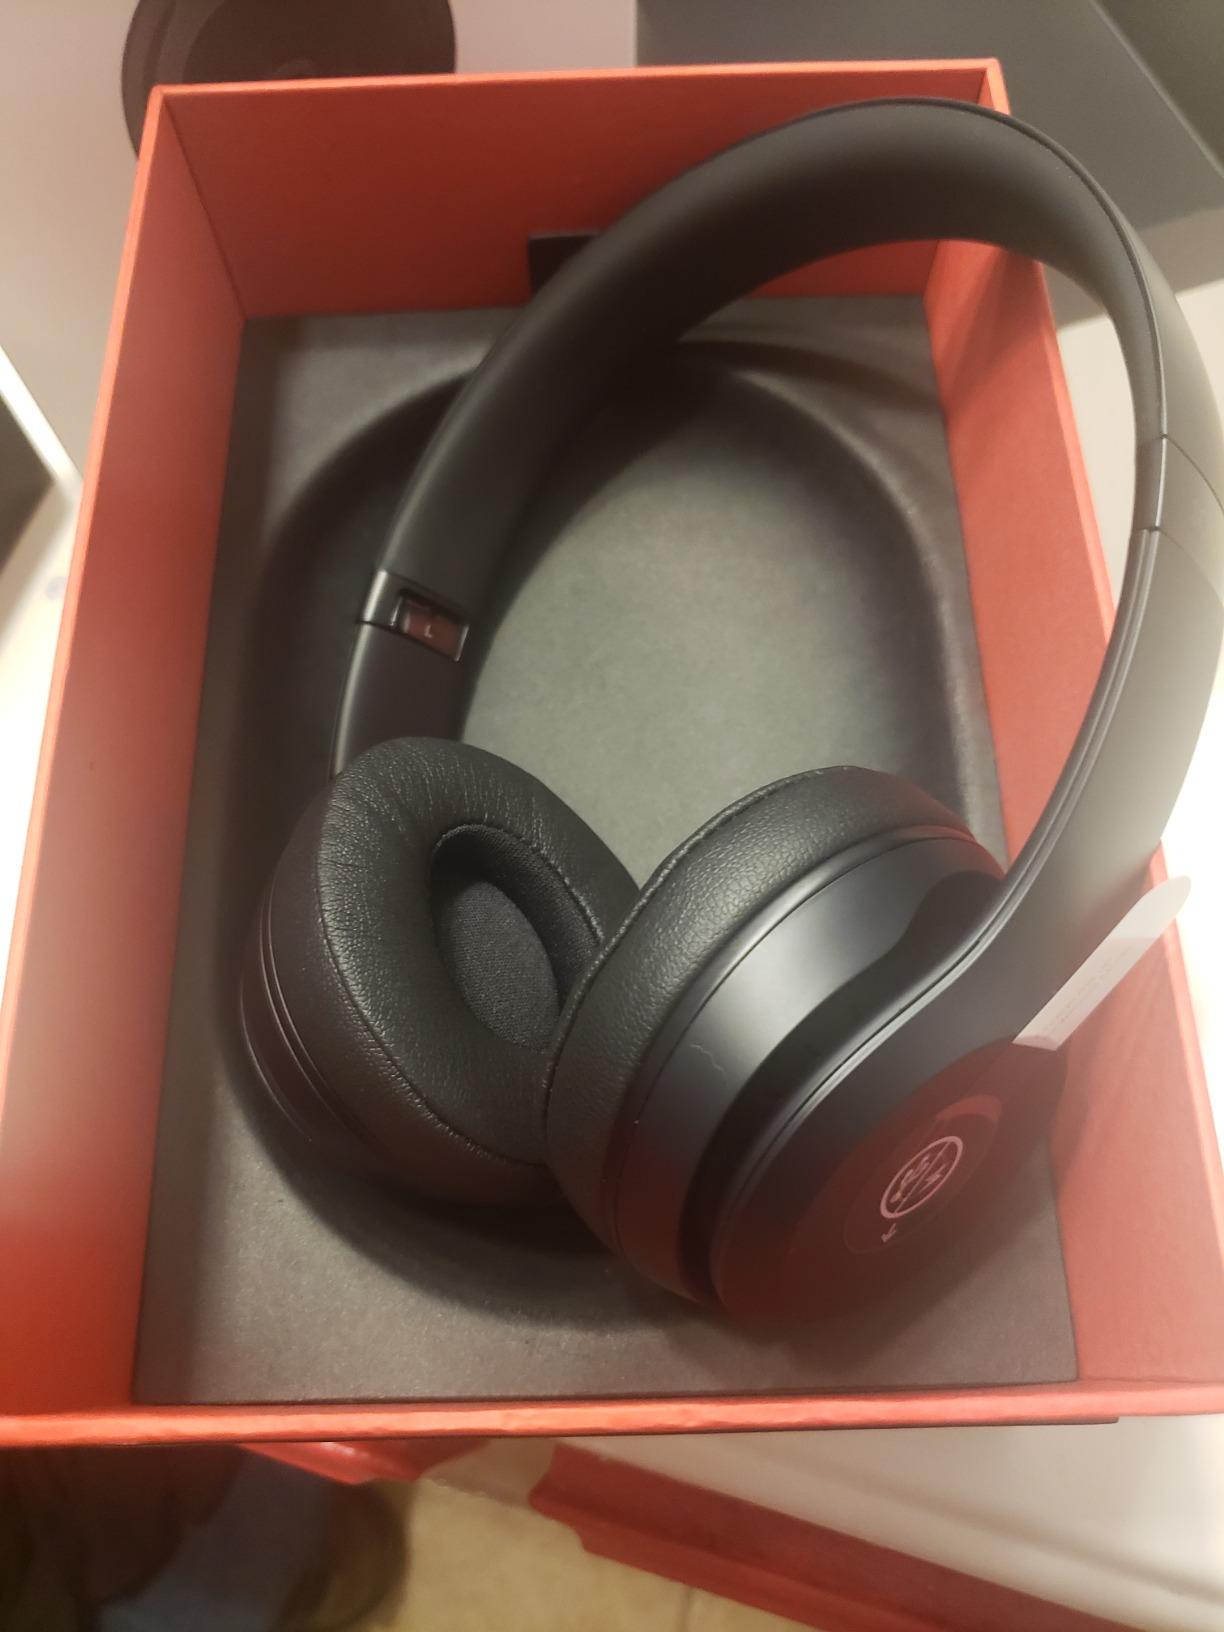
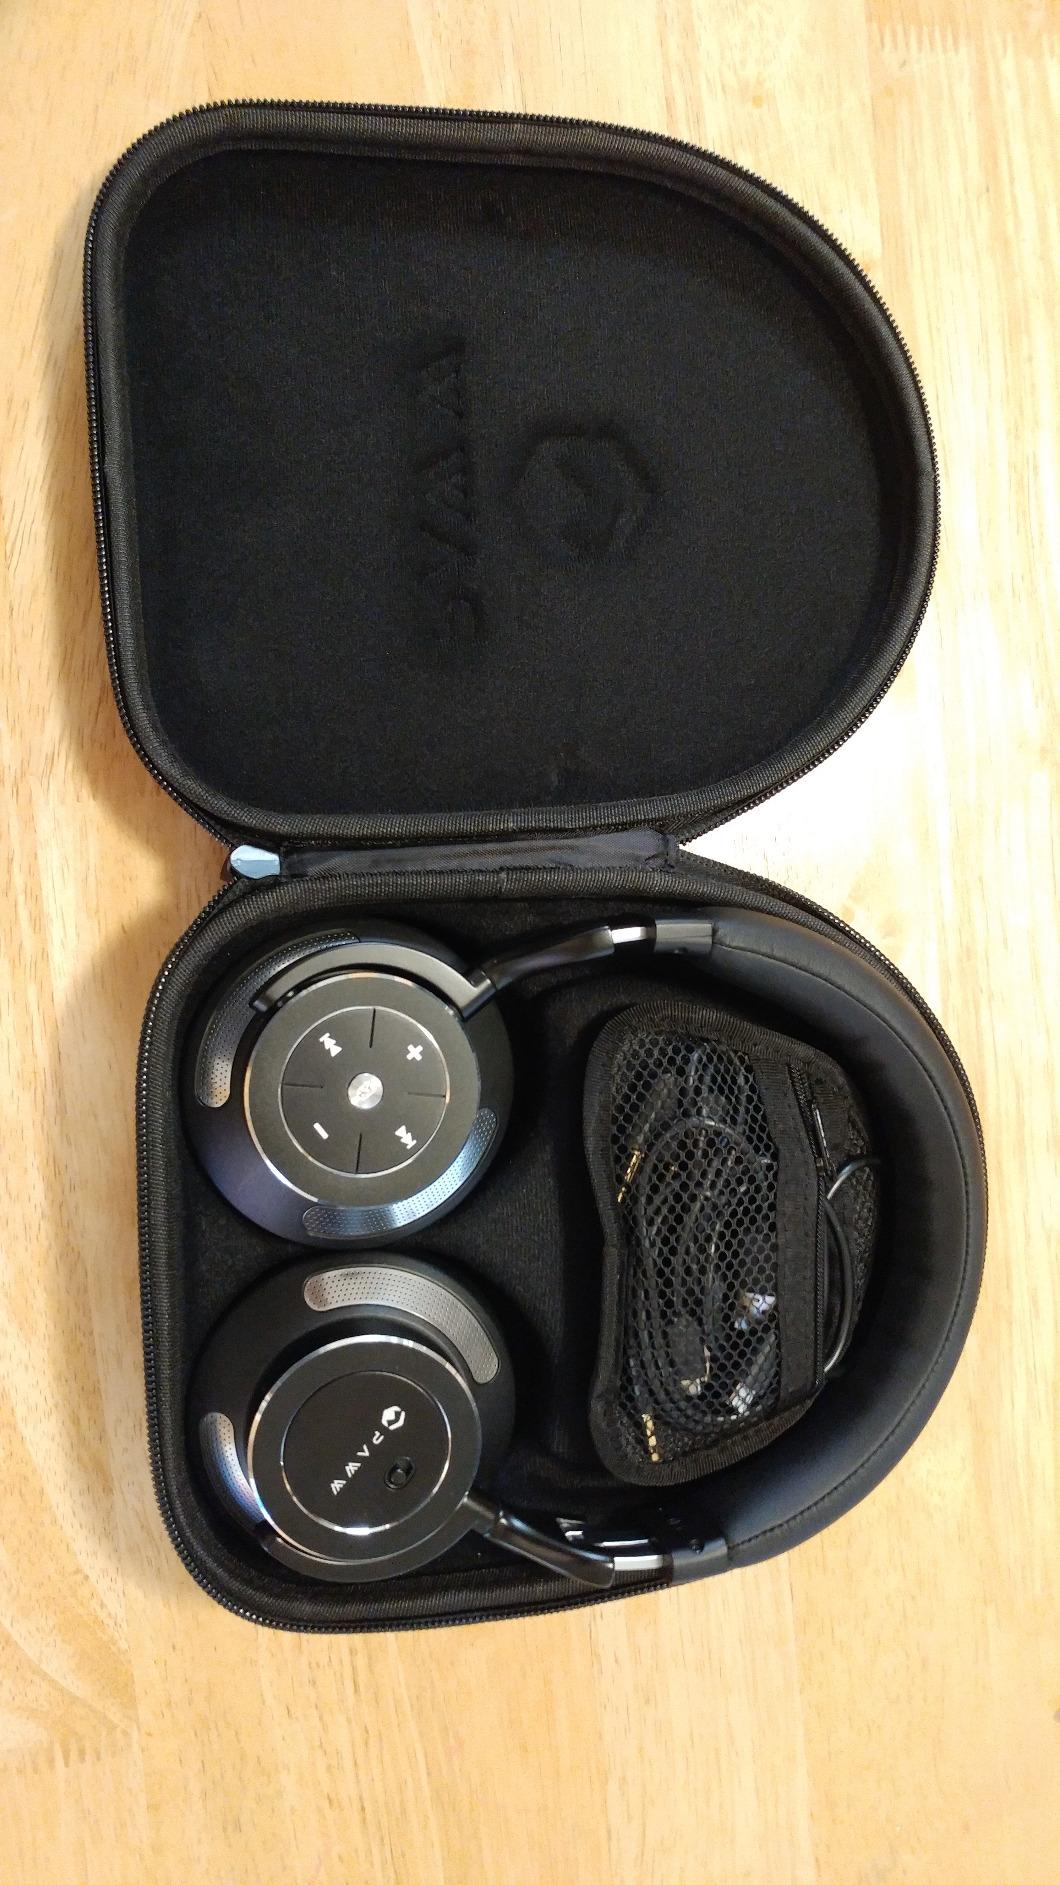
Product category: headphones
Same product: no